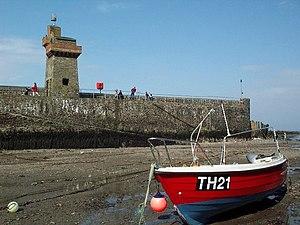
Lynmouth est un village du comté de Devon, dans le parc national d'Exmoor, en Angleterre.